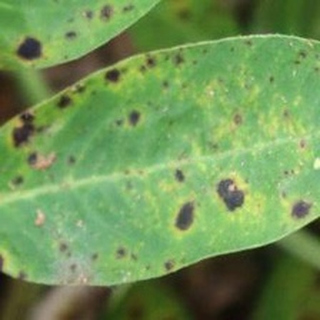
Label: groundnut_late_leaf_spot